Judsonia Bridge

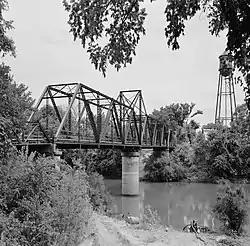
HAER photo, 1988

The Judsonia Bridge is a historic bridge, carrying Van Buren Street (County Road 66) across the Little Red River on the south side of Judsonia, Arkansas. It is a three-span metal truss swing bridge, with a total structure length of . Its center span is long, and is mounted on a pivot on a central pier. It and the two approach trusses are all Warren trusses. Built in 1924, it is one of three known swing bridges in the state, and the only one with a cantilevered swinging truss. It was closed to traffic in 2007, and reopened in 2013 after restoration.